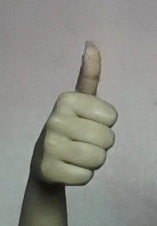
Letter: aleff